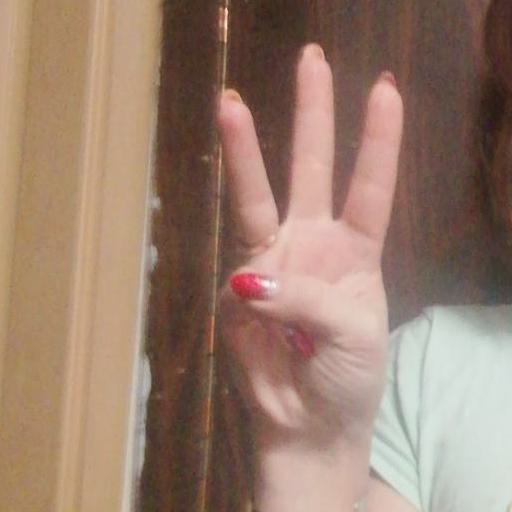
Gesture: three